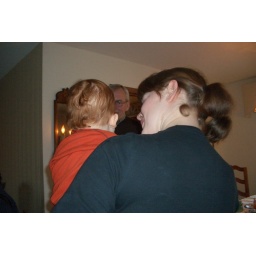
Being the cute little back of a beautiful boy being held by his mother.